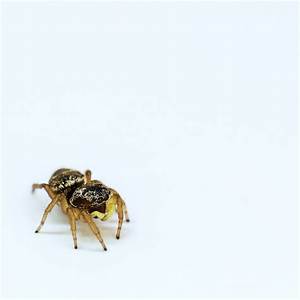
Label: spider